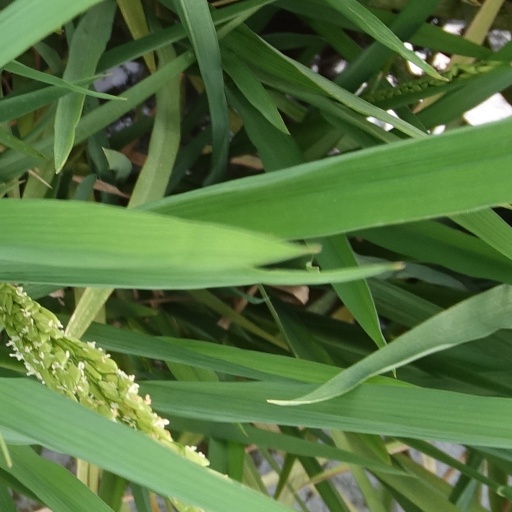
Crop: rice